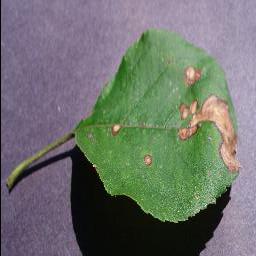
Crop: apple
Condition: black_rot